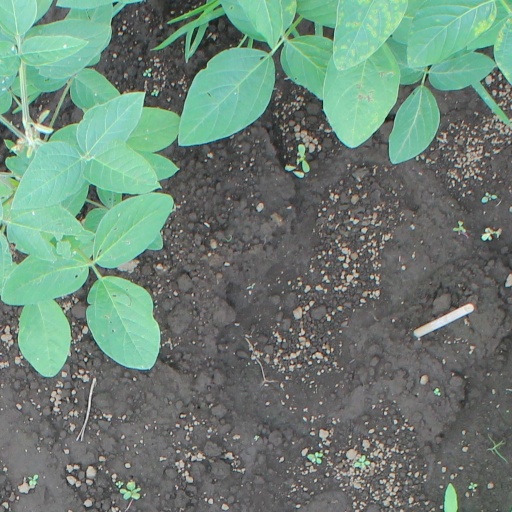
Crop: soybean